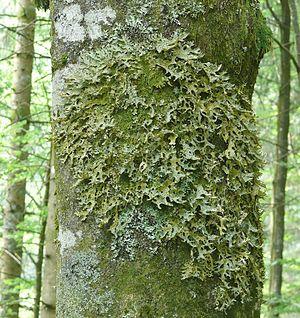
Le Hêtre commun, Fagus sylvatica, couramment désigné simplement comme le hêtre est une espèce d'arbres à feuilles caduques, indigène d'Europe, appartenant à la famille des Fagaceae, tout comme le chêne et le châtaignier.